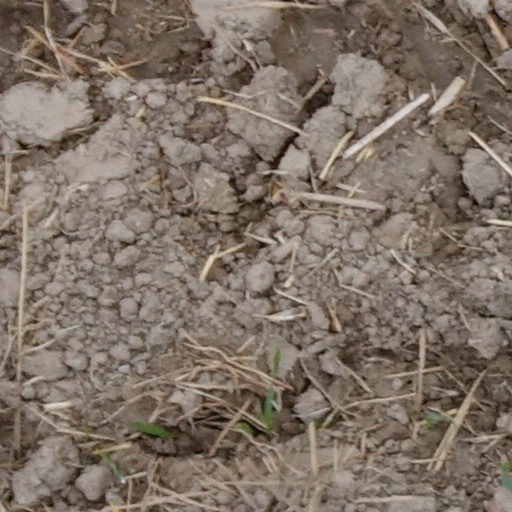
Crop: wheat